Severe weather

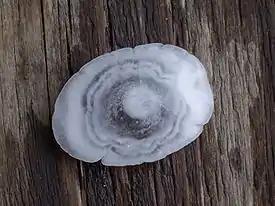
A large hailstone with concentric rings

Dust storms have numerous hazards and are capable of causing deaths. Visibility may be reduced dramatically, so risks of vehicle and aircraft crashes are possible. Additionally, the particulates may reduce oxygen intake by the lungs, potentially resulting in suffocation. Damage can also be inflicted upon the eyes due to abrasion.